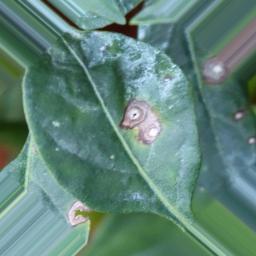
Label: cercospora